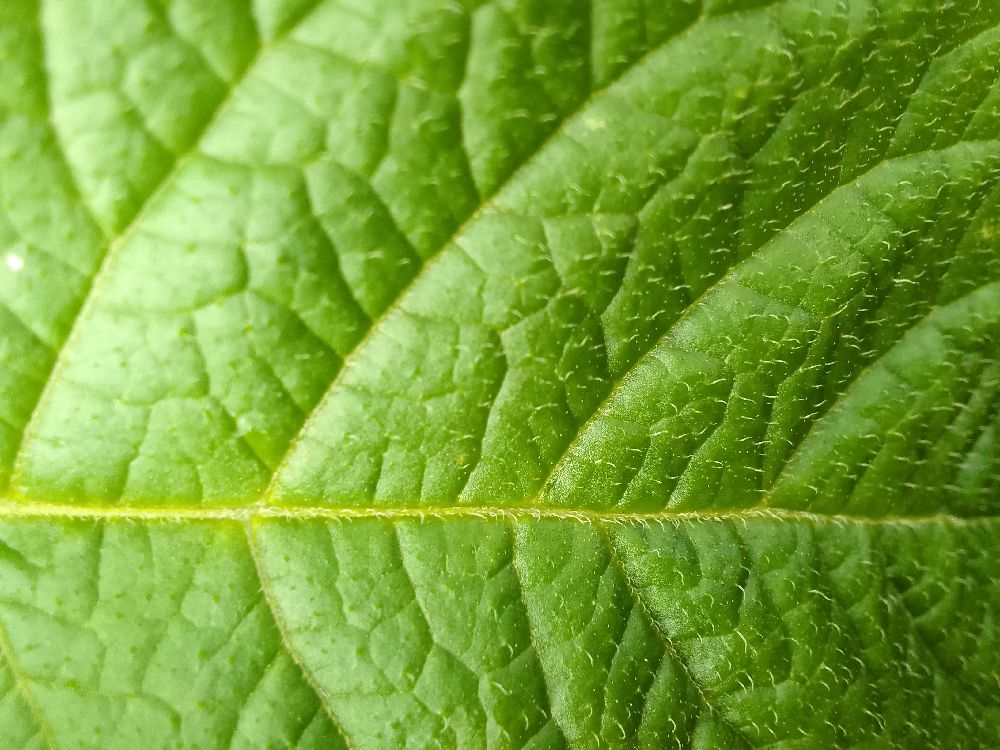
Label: Healthy